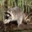
Label: raccoon